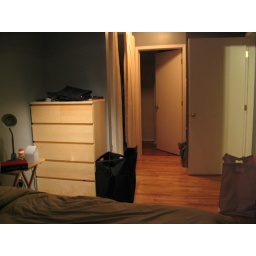
Standing against the wall on my side of the bed